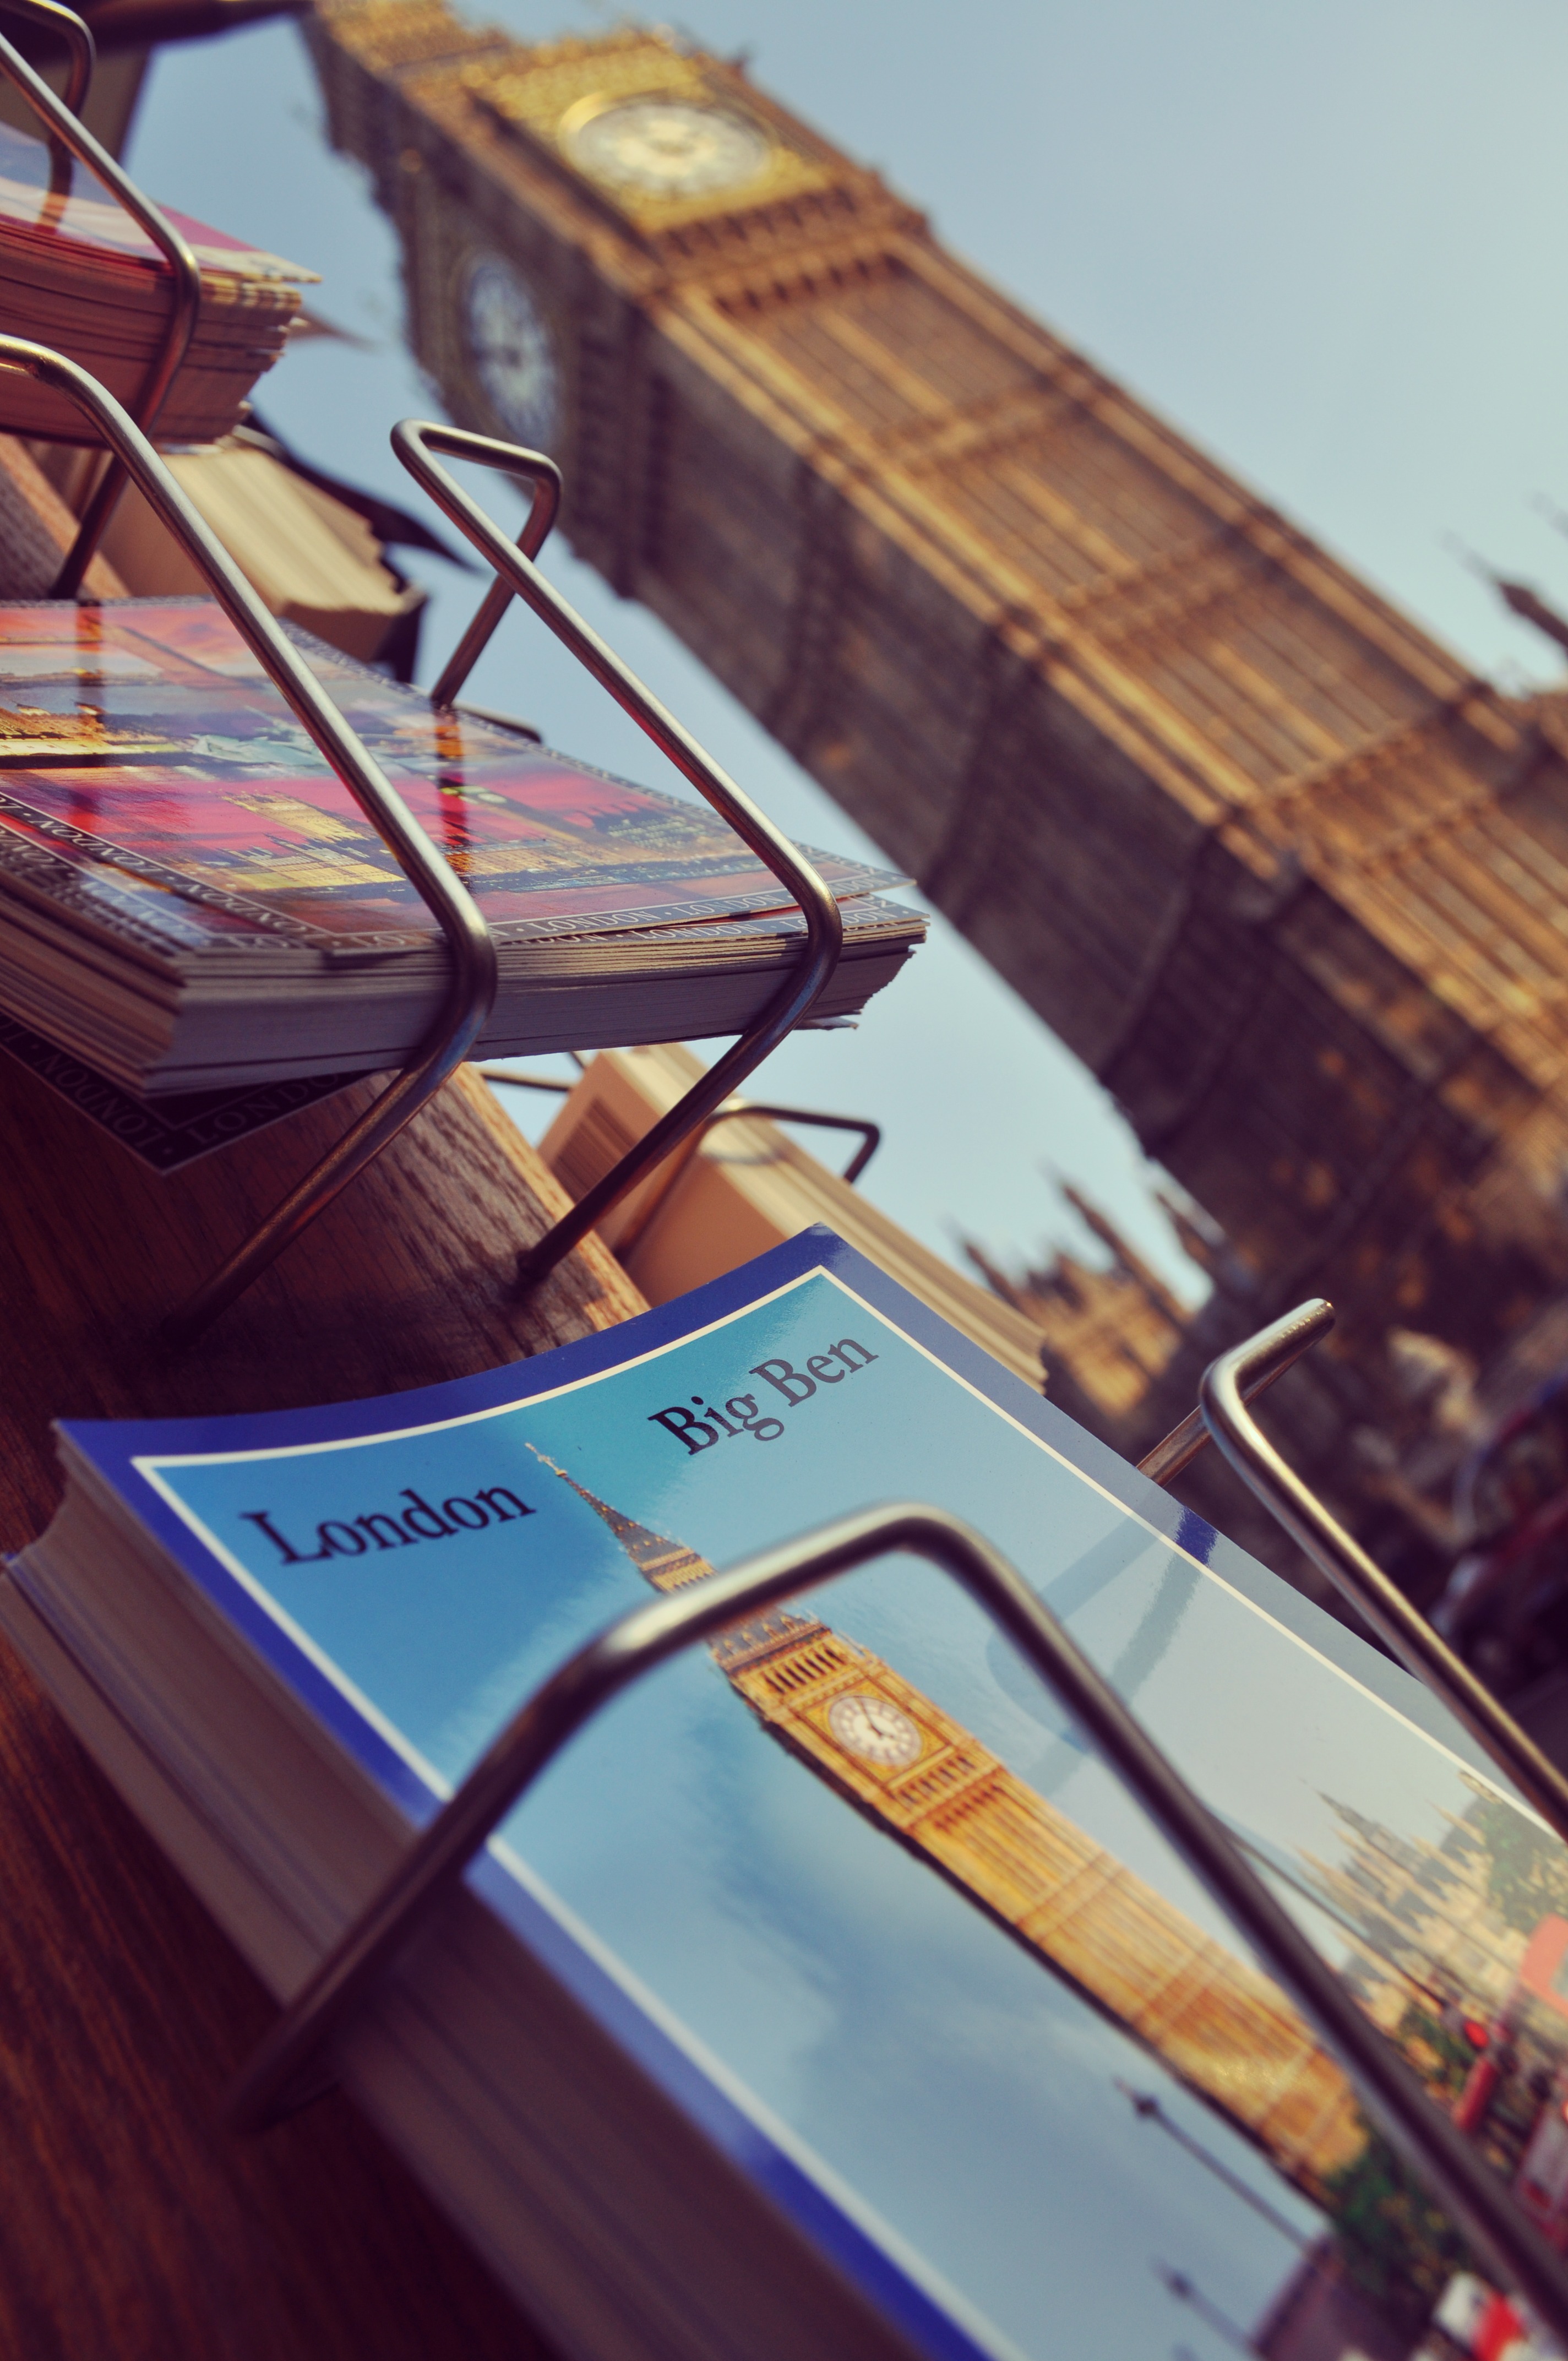
wood, city, color, scenery, blue, big ben, england, london, art, design, buildings, westminster, bigben, shape, palace of westminster